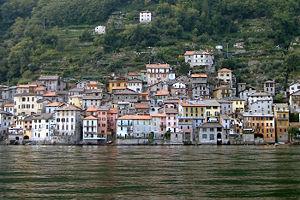
Brienno est une commune italienne de la province de Côme dans la région Lombardie en Italie.